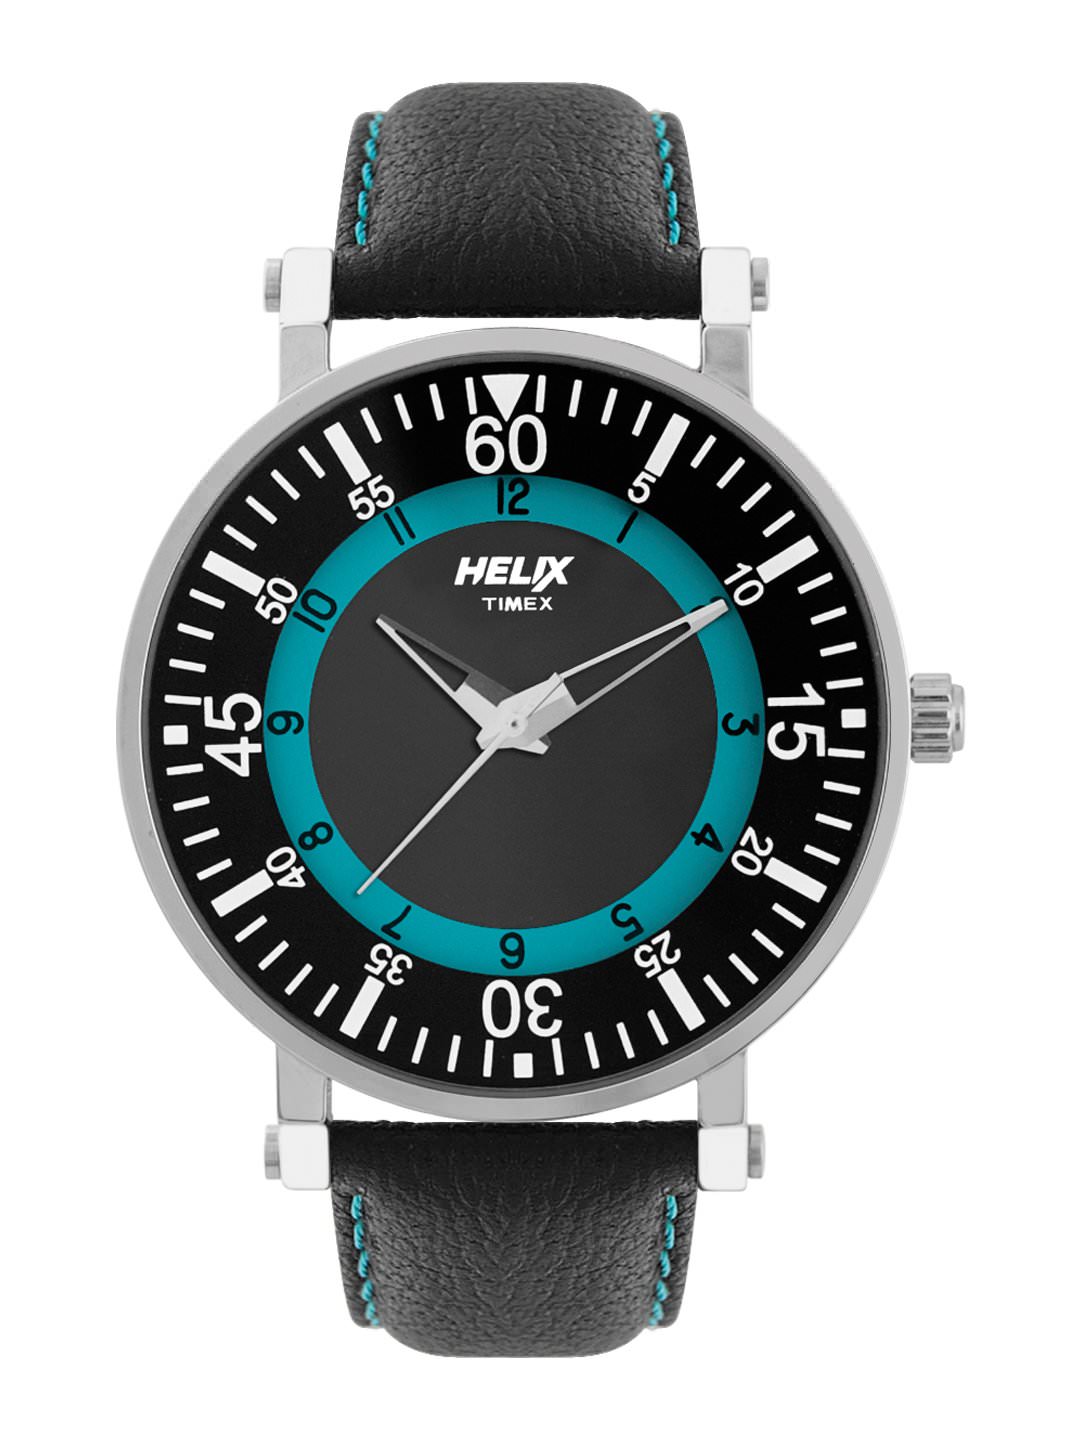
Helix Men Black Watch
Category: Accessories / Watches / Watches
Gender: Men
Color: Black
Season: Winter 2016
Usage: Casual